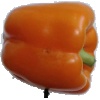
Label: orange_pepper